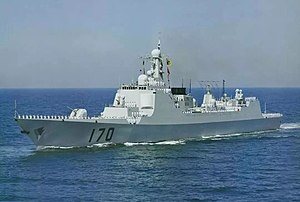
Folkets Befrielseshær / Kilder / Noter
Lanzhou (DDG170) is a Type 052C destroyer of the PLAN
"Folkets Befrielseshær er Kinas kommunistiske partis militære del og de facto Kinas militær, bestående af hær, flåde, missilforsvar og luftvåben. Folkets Befrielseshær blev etableret 1. august 1927, hvilket fejres hvert år den 1. august som ""Befrielseshærens dag"". Dens insignier består af en runddel med en stjerne og de kinesiske skrifttegn for ""otte en"", som refererer til 1. august, som var datoen for Nanchangoprøret i 1927.